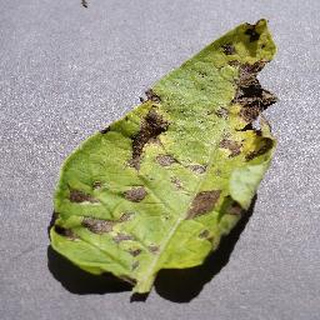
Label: potato_early_blight